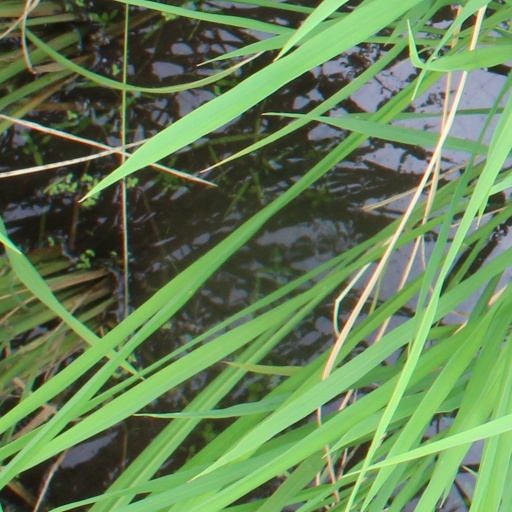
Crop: rice